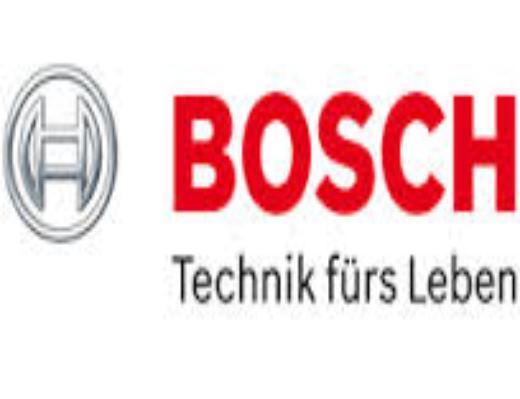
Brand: BOSCH
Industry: Others